Woh

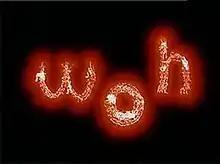

Woh is a 52-episode Indian horror thriller television series which aired on Zee TV in 1998. The series starred Indian film director Ashutosh Gowarikar, and dwarf actor Lilliput in the title role. It is a Hindi-language TV show adaptation of Stephen King's epic horror novel "It".